Winter of 2009–10 in Great Britain and Ireland

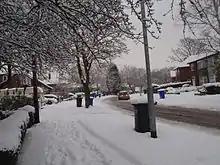
Manchester, England, on 5 January when the severest spell of the snow began.

Parts of England again suffered repeated power cuts, and Scotland experienced fresh snowfall overnight on 26–27 December with the worst affected area being Perthshire, where between fell.